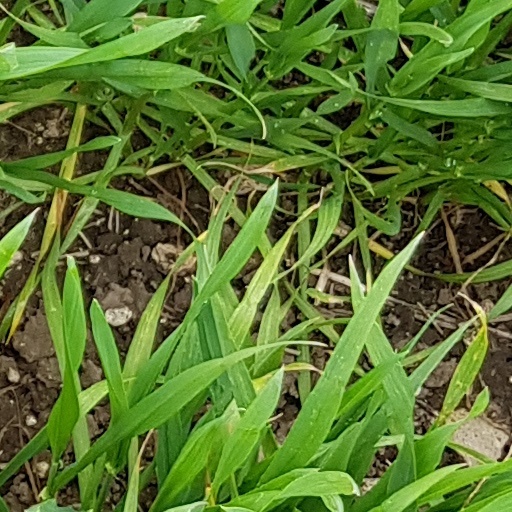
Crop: wheat